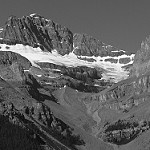
Label: B & W